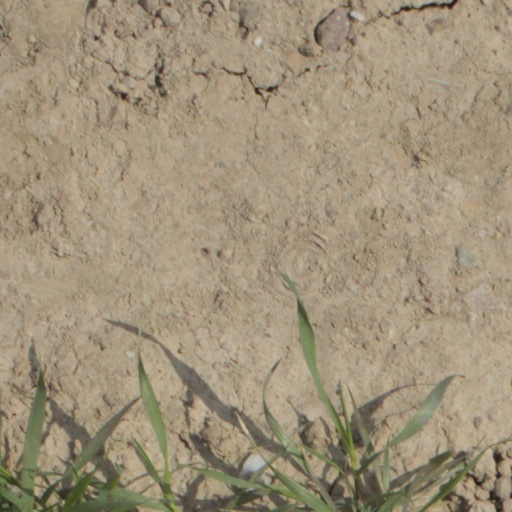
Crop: wheat